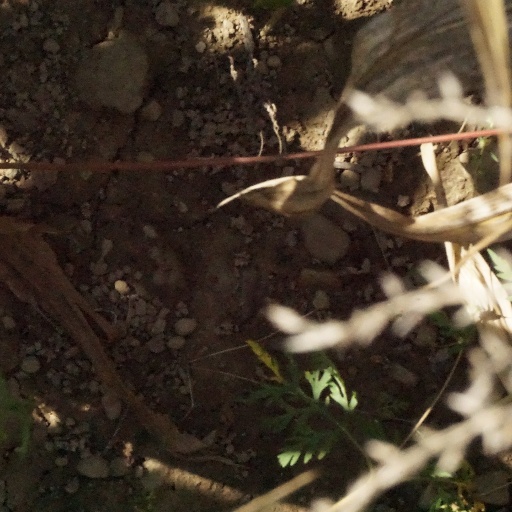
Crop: maize; corn